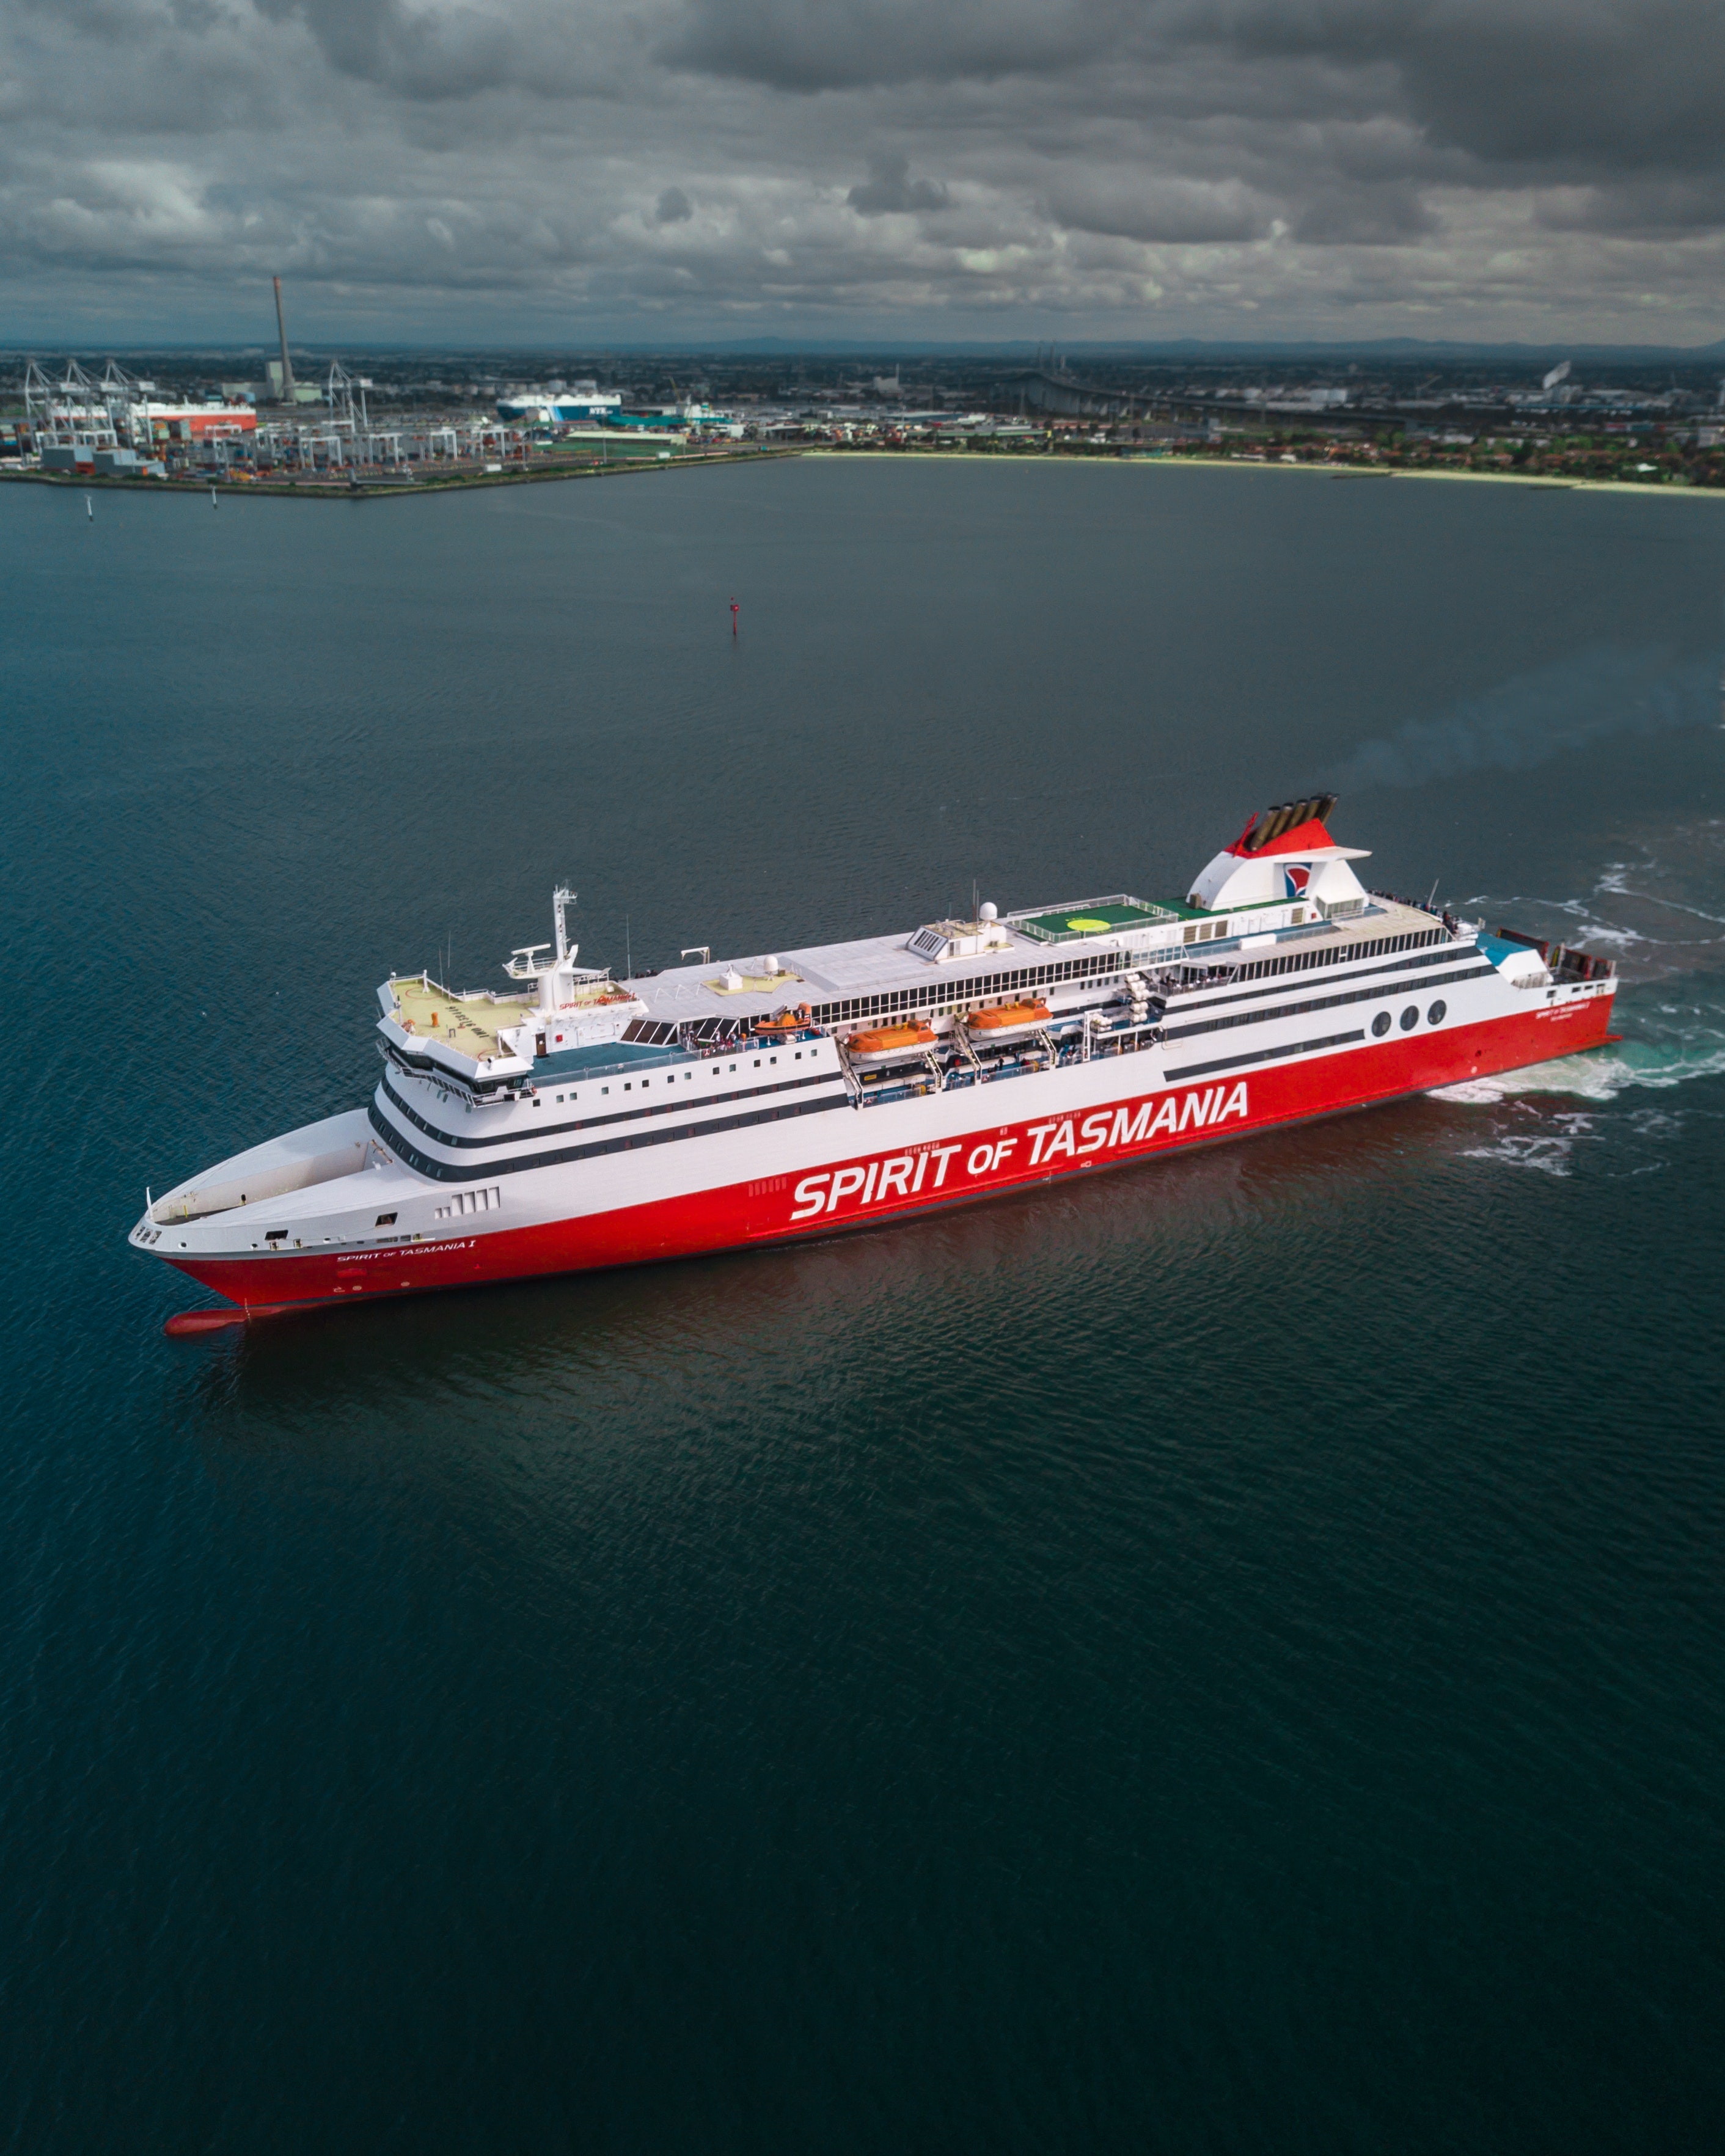
passenger ship, cruise ship, water transportation, ship, ocean liner, ferry, watercraft, waterway, motor ship, yacht, naval architecture, luxury yacht, boat, channel, livestock carrier